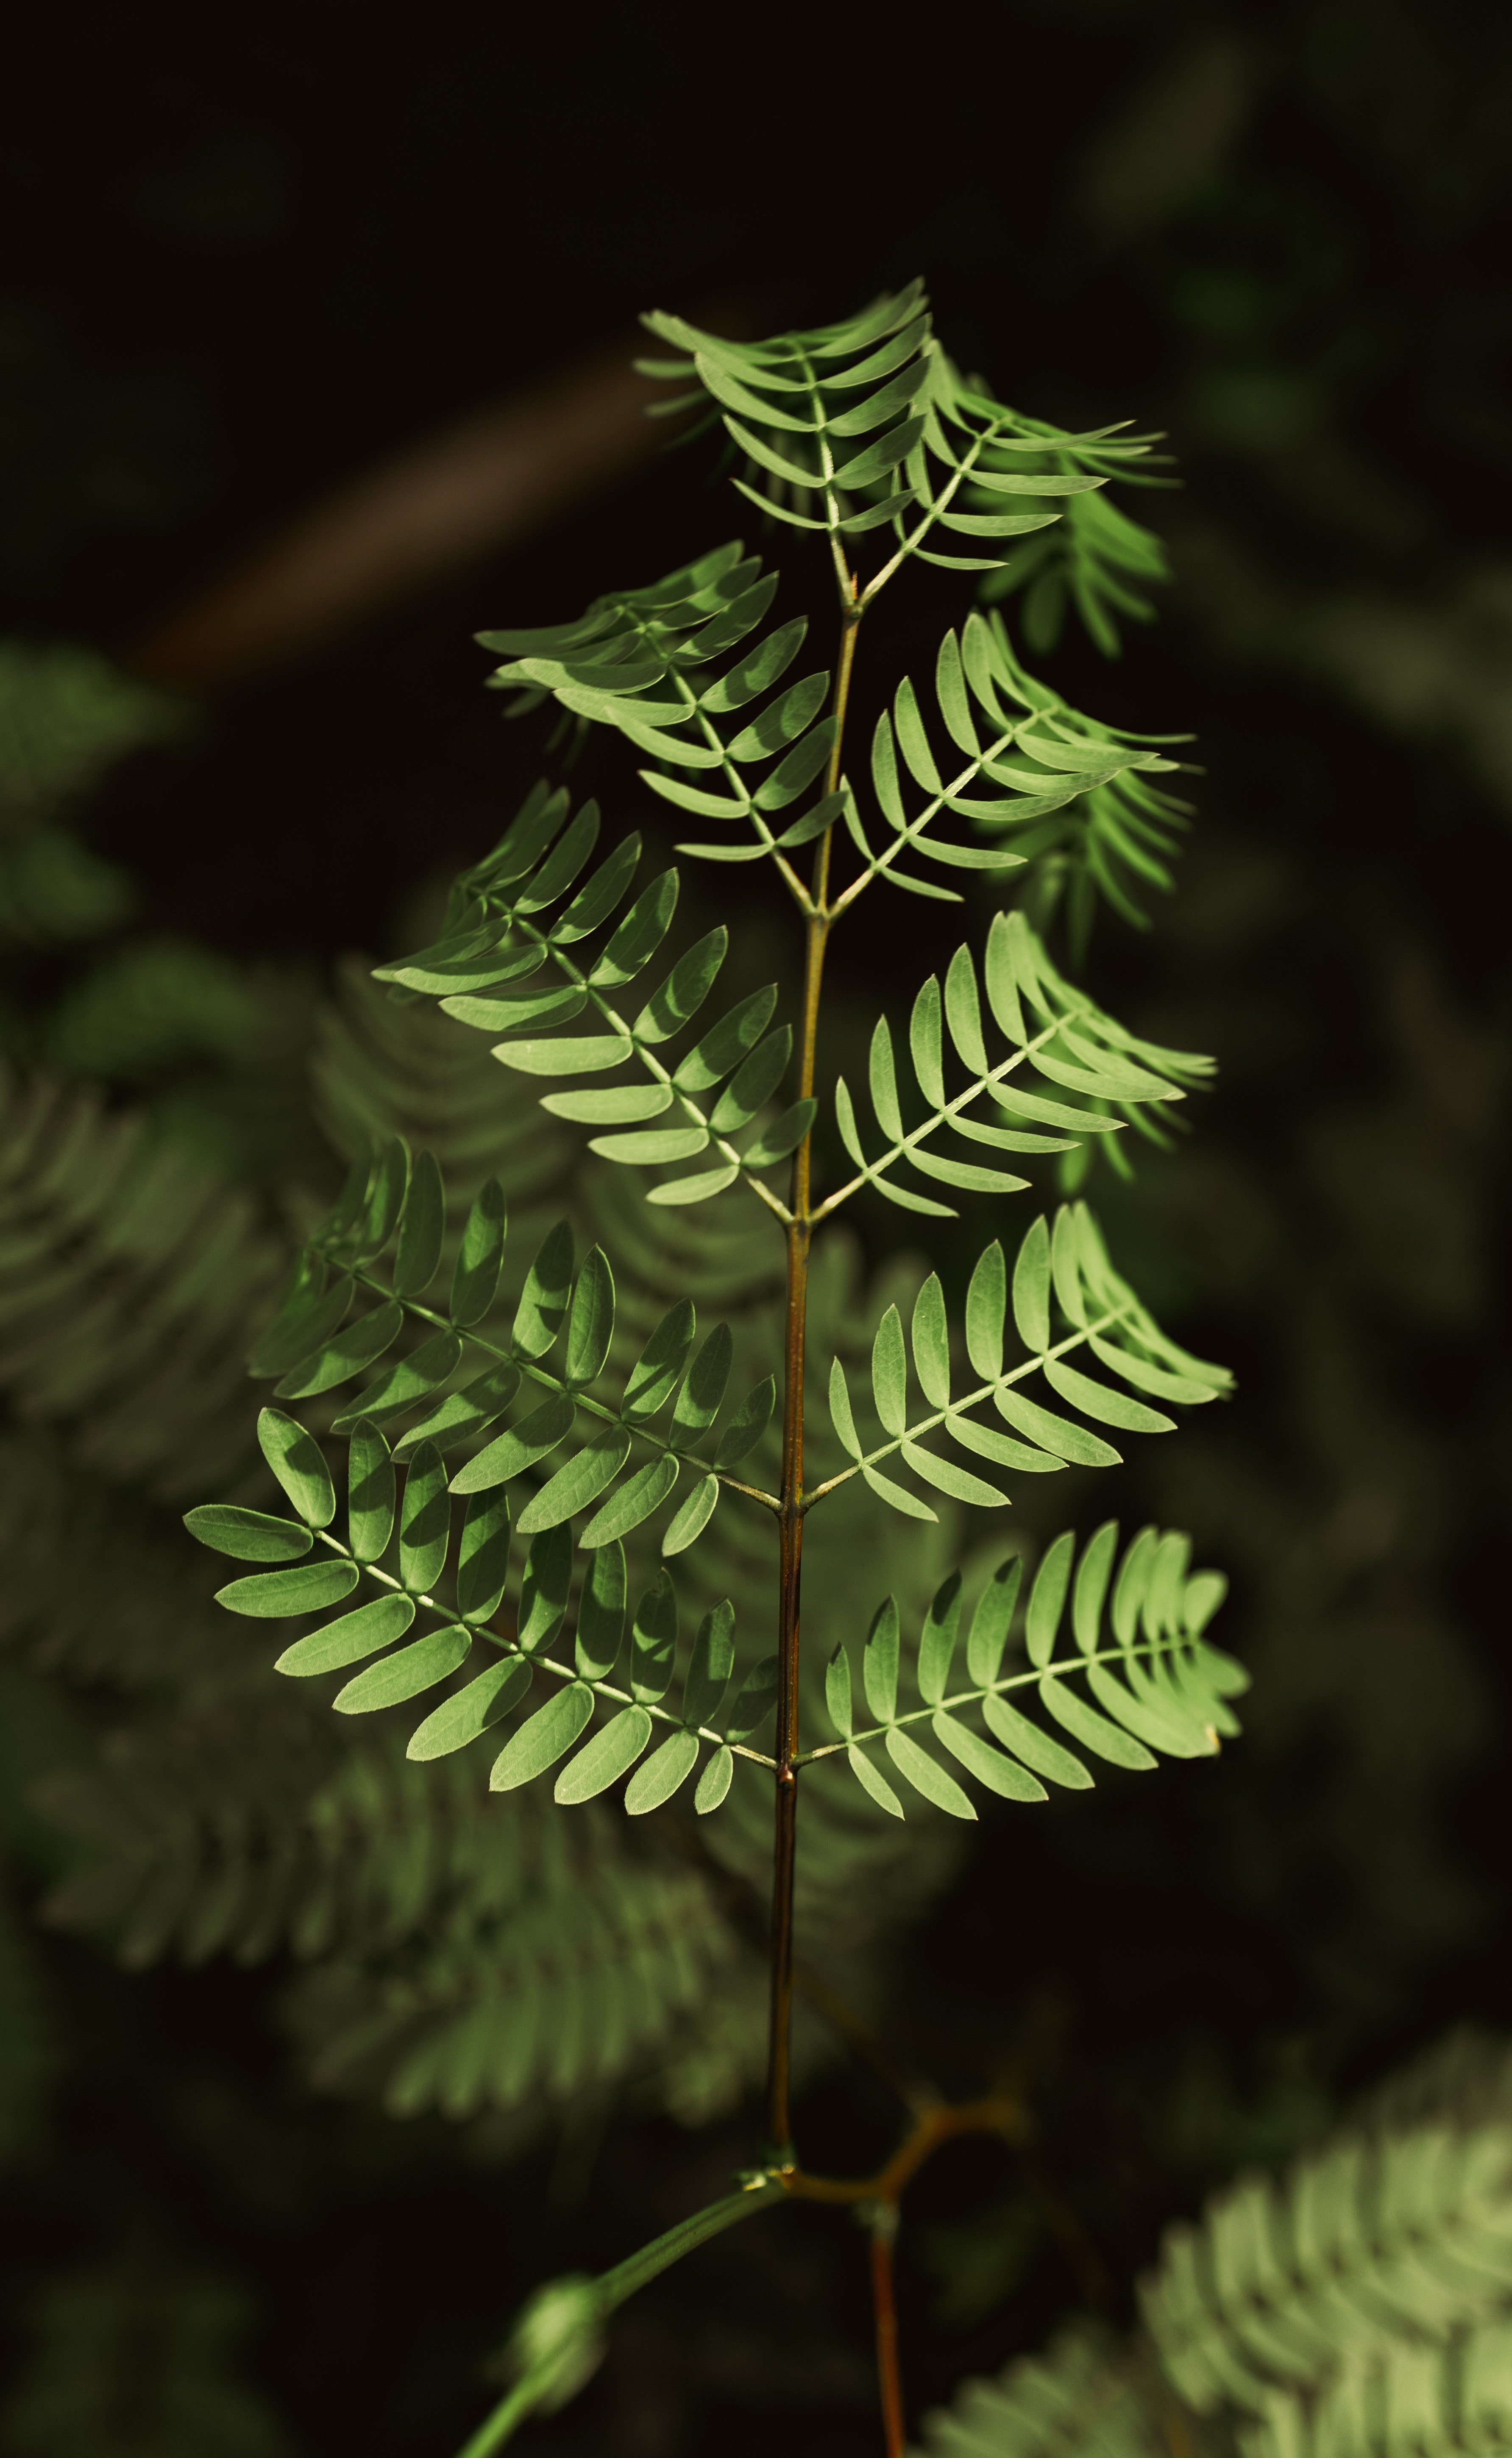
natural, plant, branch, terrestrial plant, twig, wood, tree, flowering plant, forest, trunk, symmetry, evergreen, fern, temperate broadleaf and mixed forest, conifer, annual plant, ostrich fern, ferns and horsetails, plant stem, subshrub, darkness, herbaceous plant, jungle, macro photography, tropical and subtropical coniferous forests, vascular plant, Northern hardwood forest, pine family, fir, caesalpinia, perennial plant, art